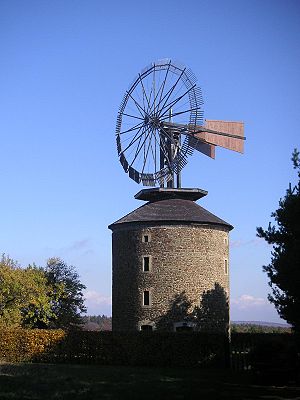
Gårdmølle
Halladay – konstruktionen på vindmøllen i Ruprechtov
En gårdmølle er en lille vindmølle, som typisk forsyner en enkelt husstand, der driver landbrug med elektricitet, ligesom den også kan drive landbrugsmaskiner.